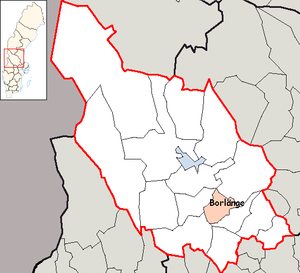
La commune de Borlänge est une commune du comté de Dalarna en Suède. Son siège se trouve à Borlänge.